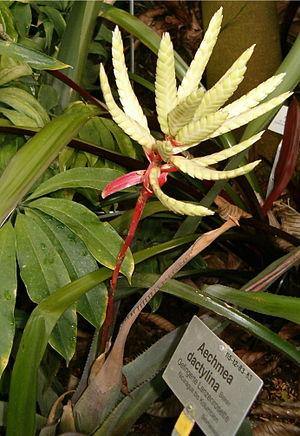
Aechmea dactylina est une espèce de plantes de la famille des Bromeliaceae, qui se rencontre du Nicaragua à l'Équateur.